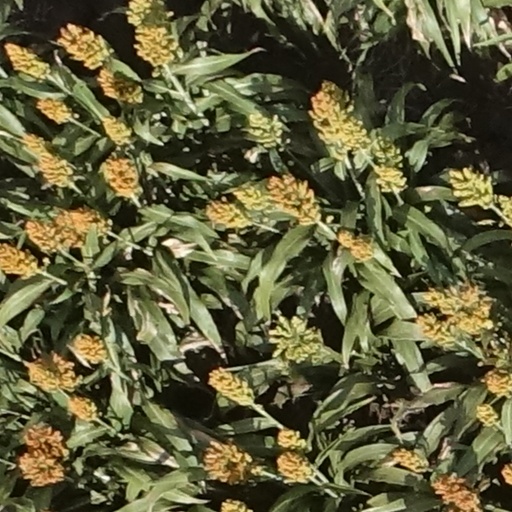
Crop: sorghum